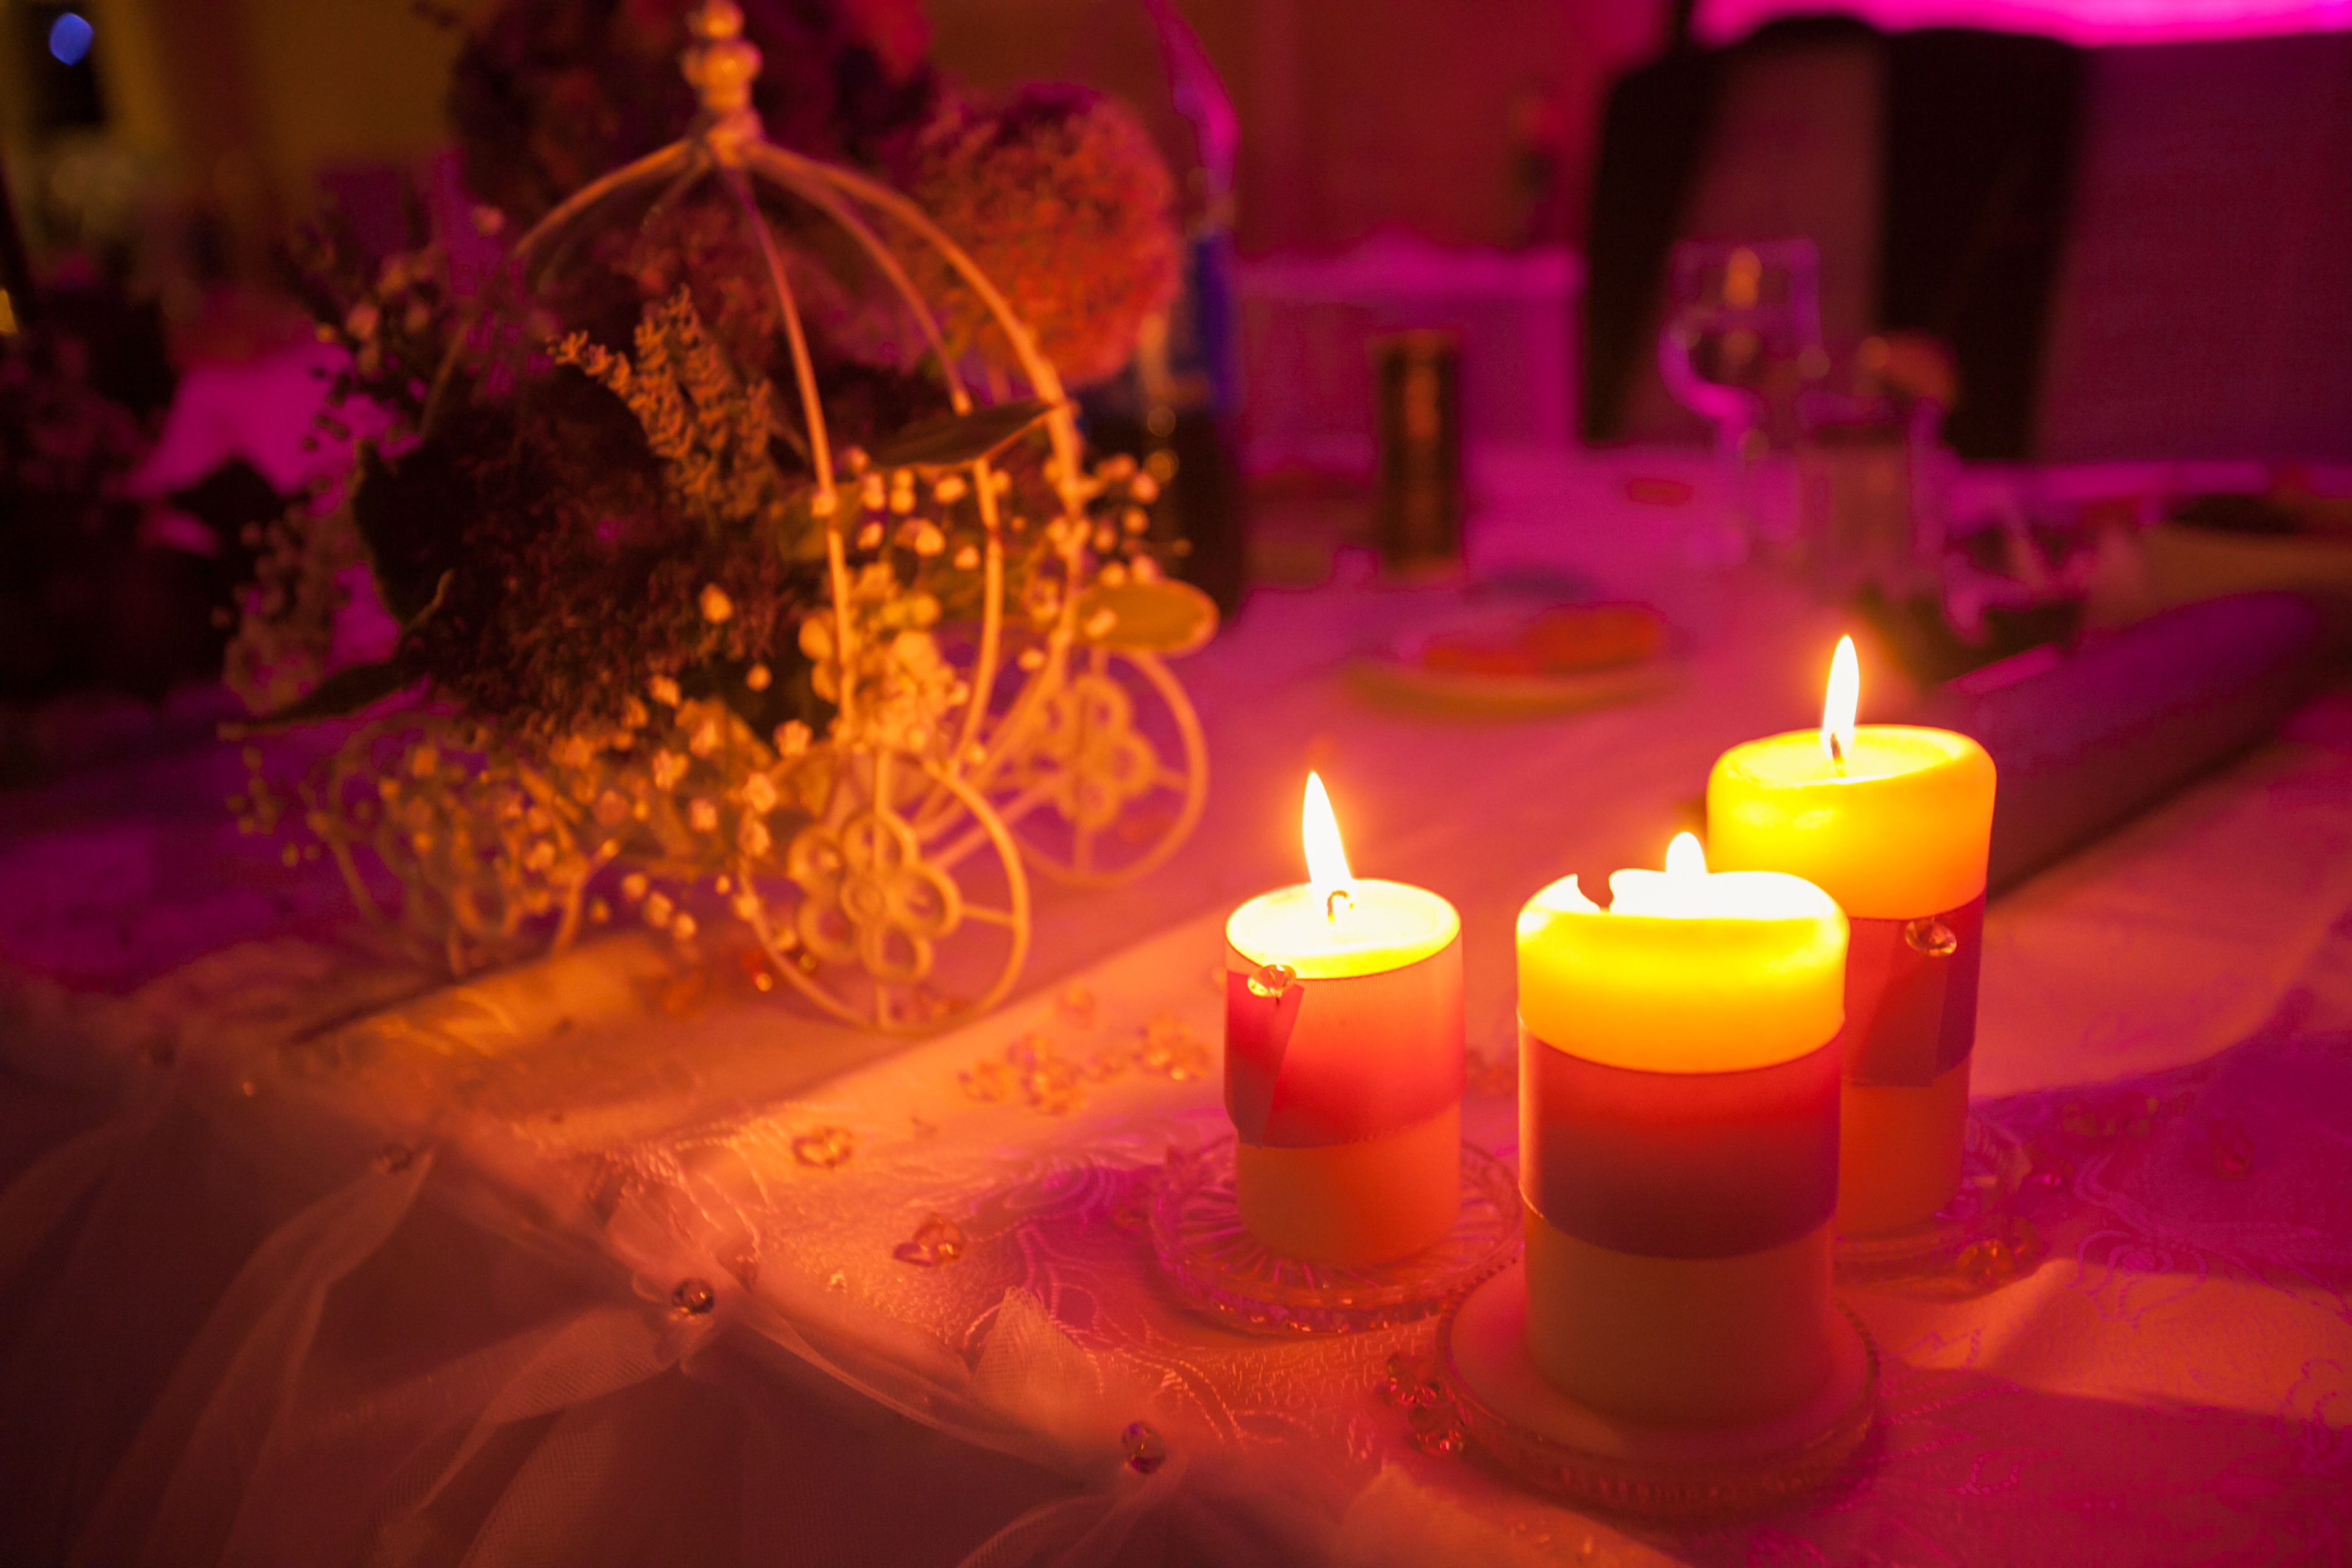
light, flower, candle, lighting, christmas decoration, event, centrepiece